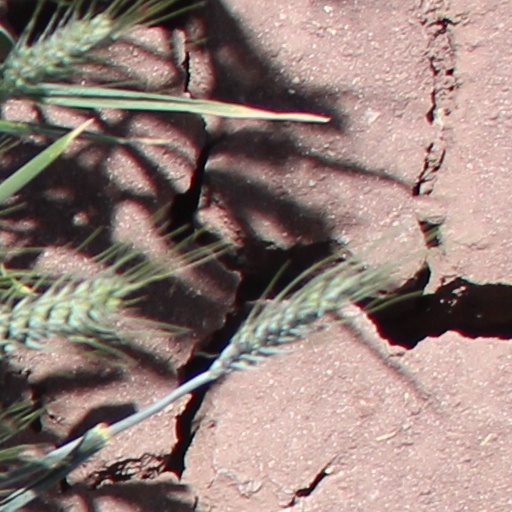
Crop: wheat